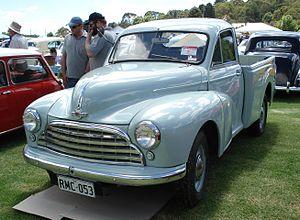
Morris Cowley est un nom qui fut donné à diverses voitures produites par Morris entre 1915 et 1958.